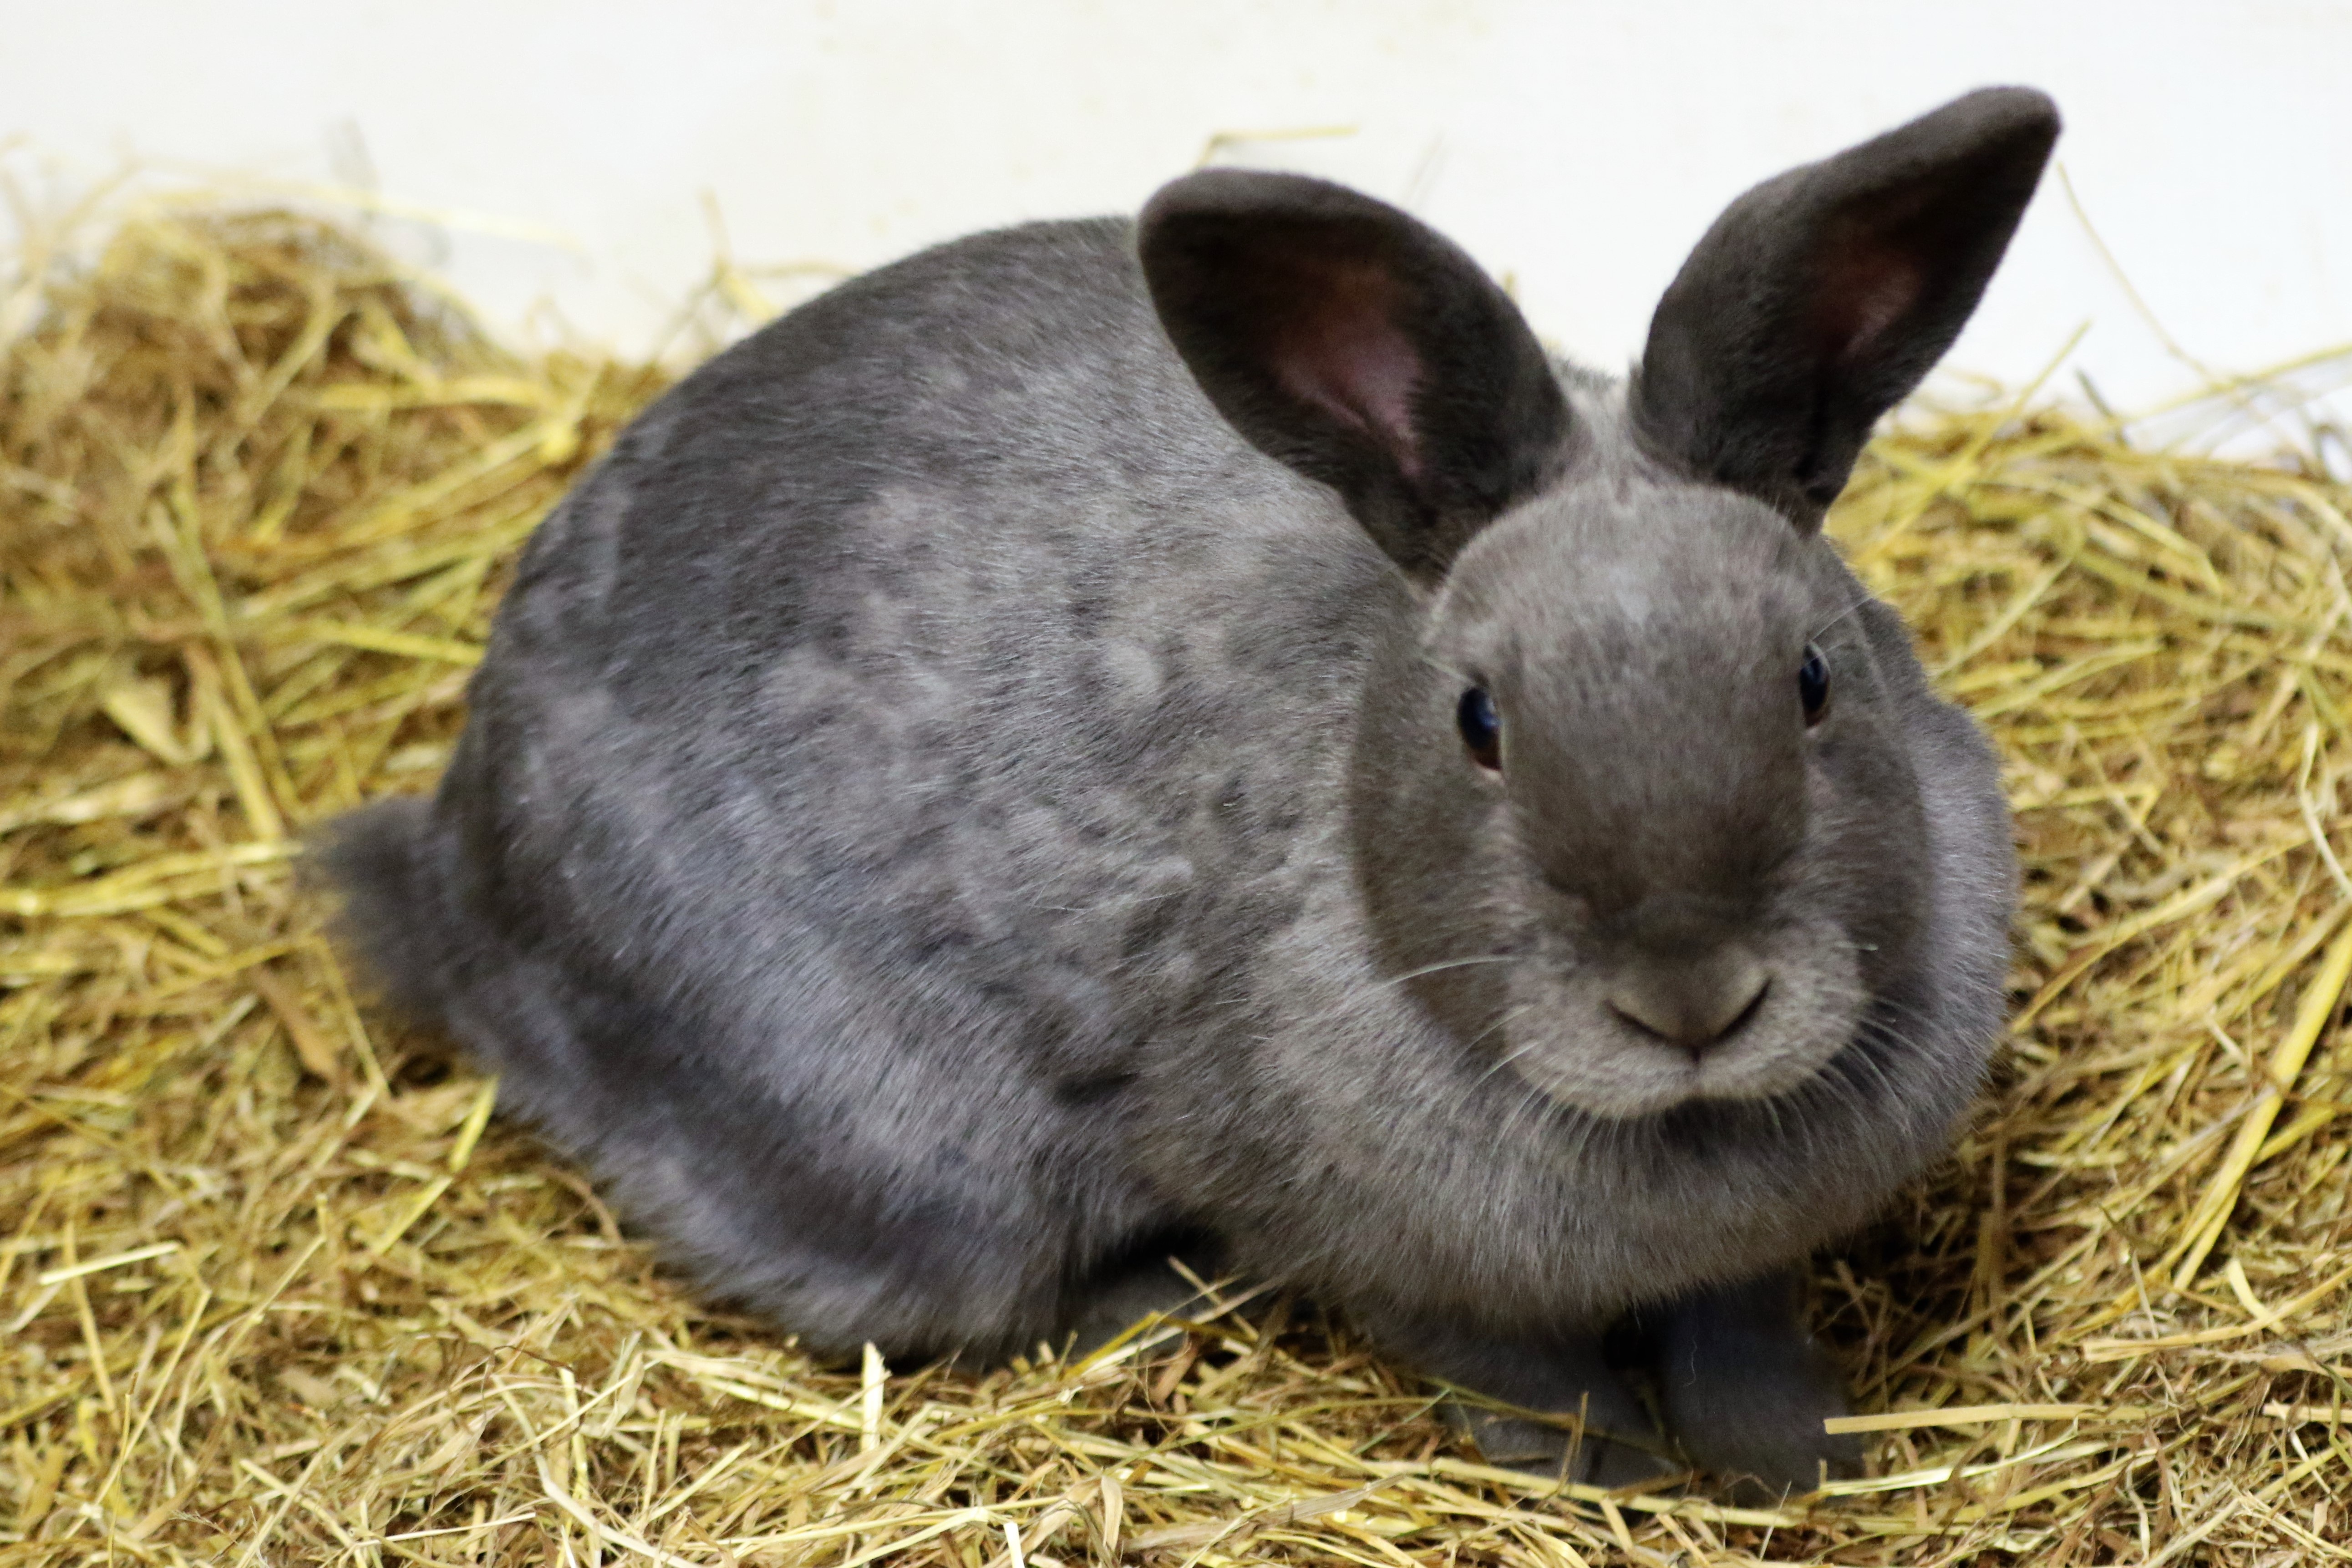
nature, sweet, animal, cute, pet, spring, fluffy, mammal, rodent, childhood, fauna, rabbit, whiskers, furry, ears, vertebrate, funny, domestic, easter, adorable, bunny, domestic rabbit, rabits and hares